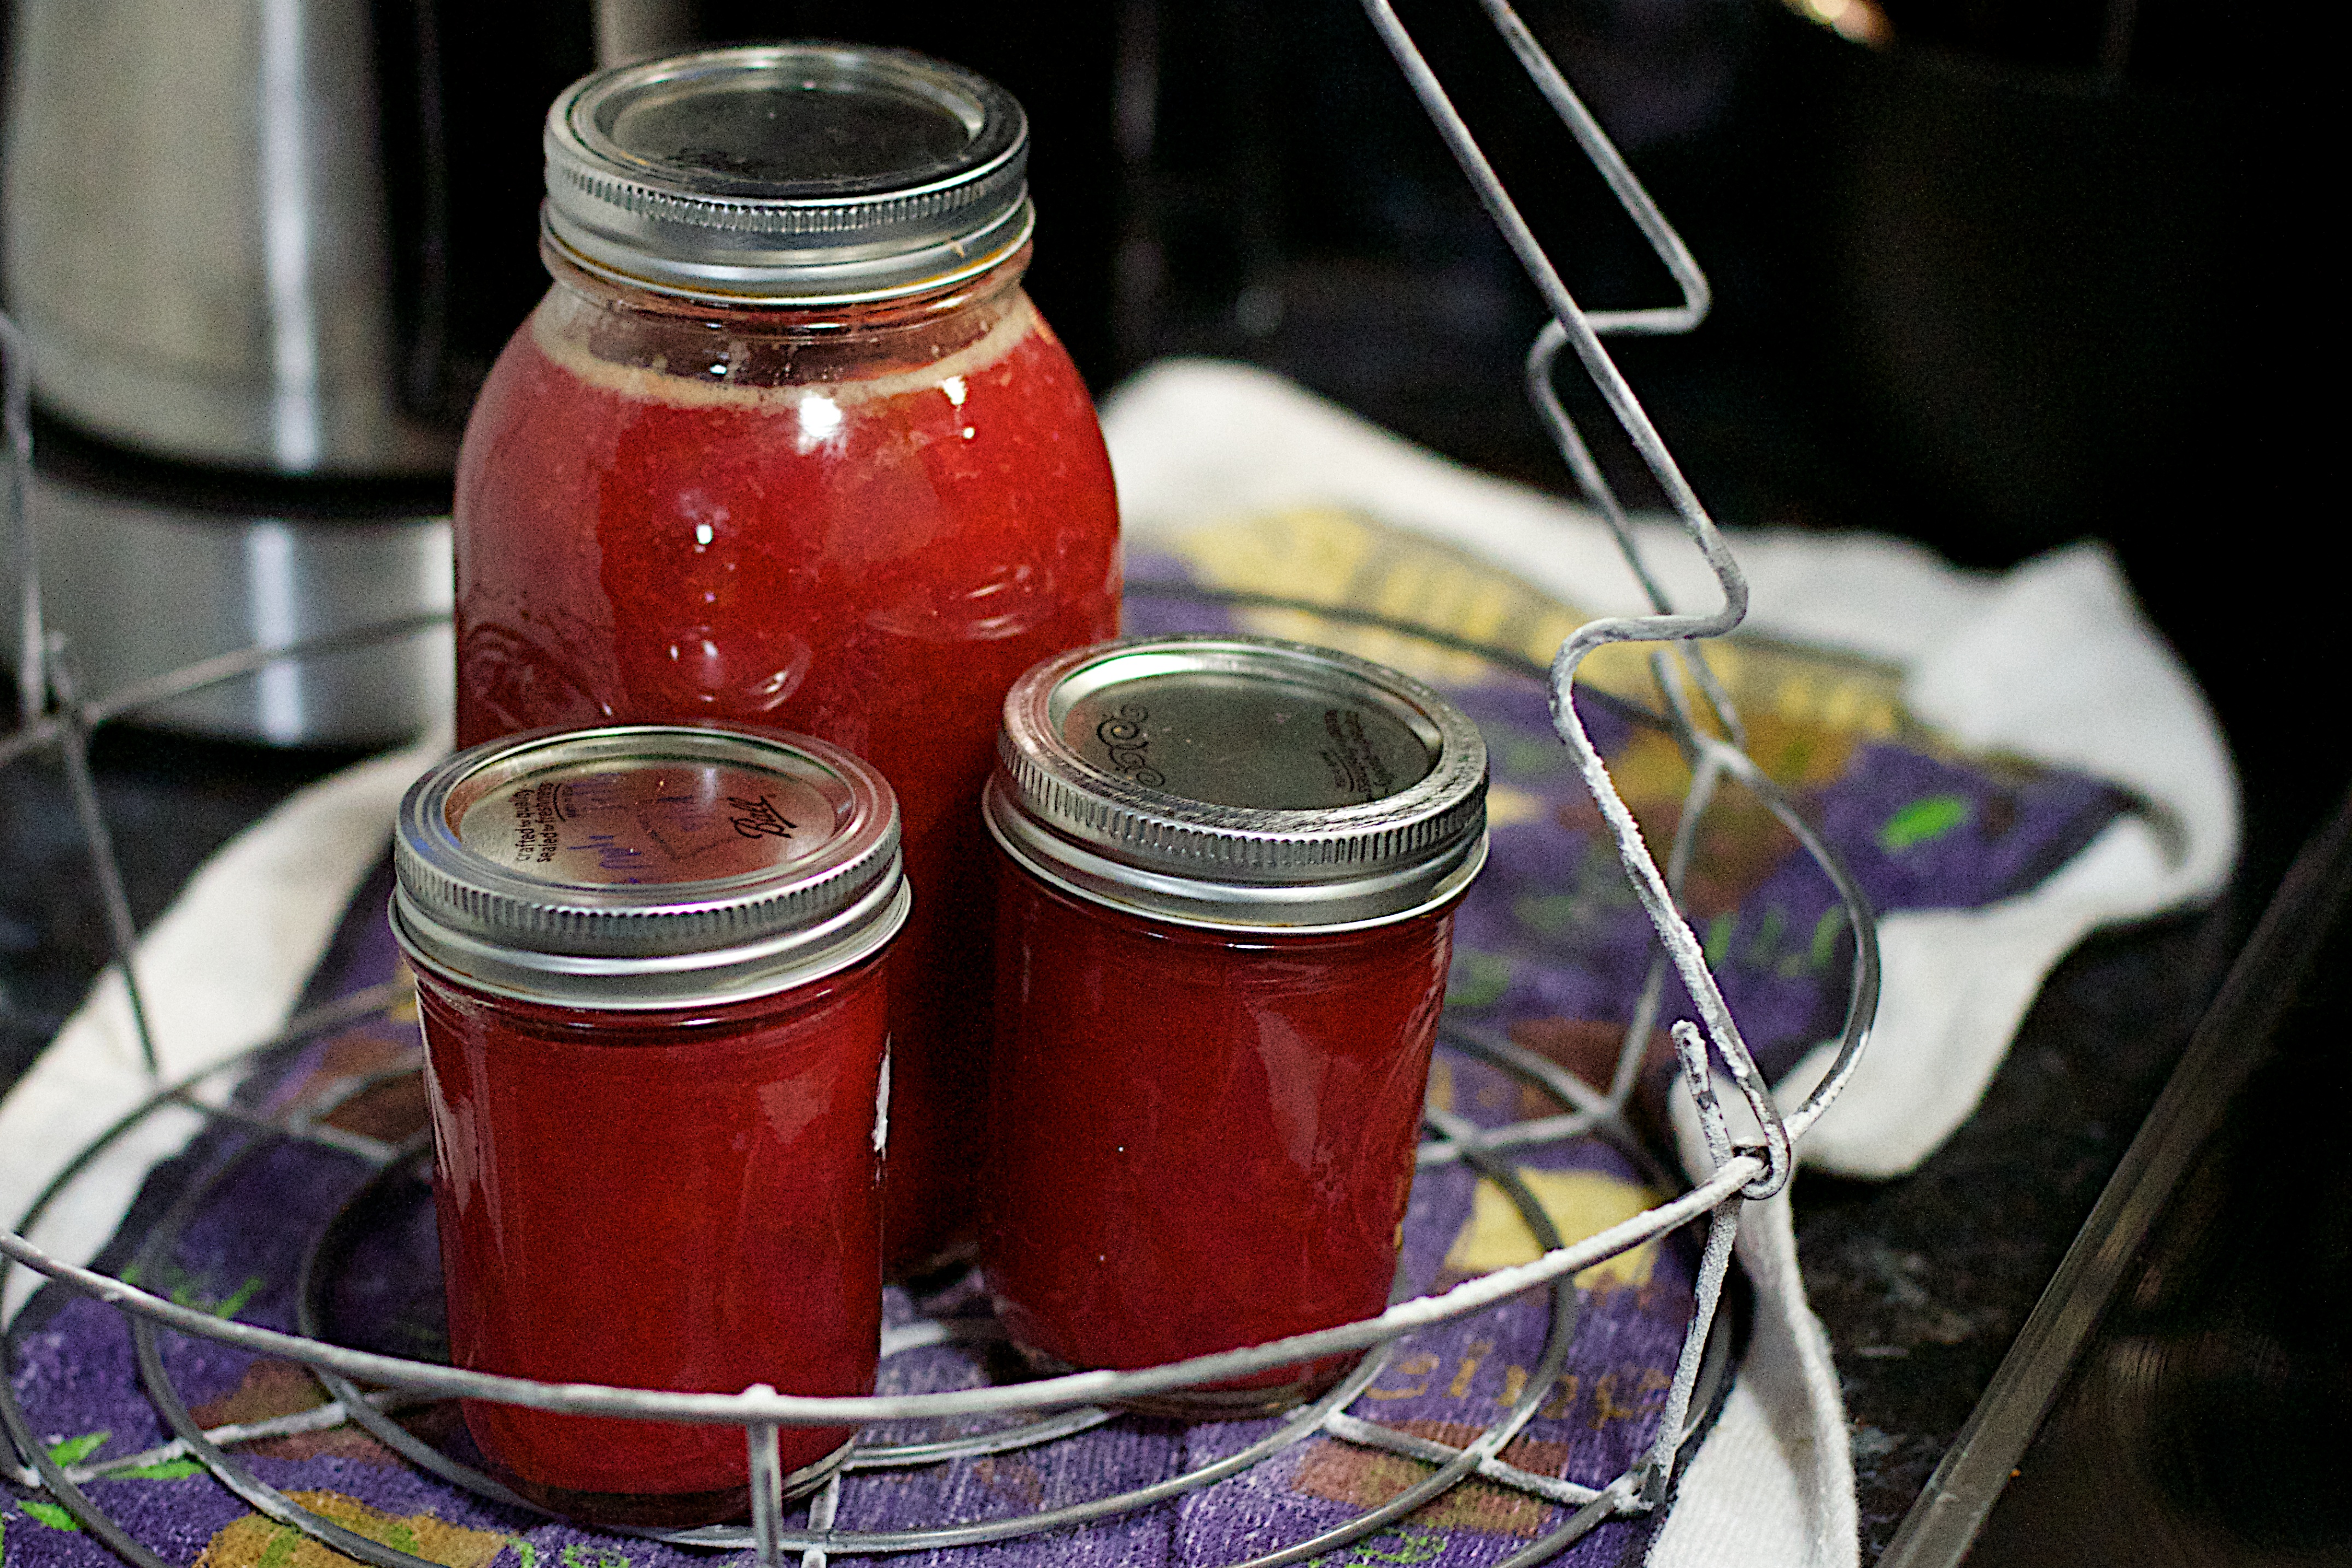
plant, fruit, food, red, produce, drink, canning